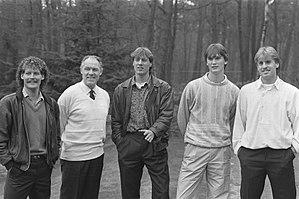
Wilbert Suvrijn est un footballeur néerlandais, né le 26 octobre 1962 à Sittard. Il joue dans les équipes du Fortuna Sittard, de Roda JC et du Montpellier HSC du début des années 1980 au début des années 1990. Après des débuts au Fortuna Sittard, il évolue au Roda JC, au Montpellier HSC et au KSC Hasselt.